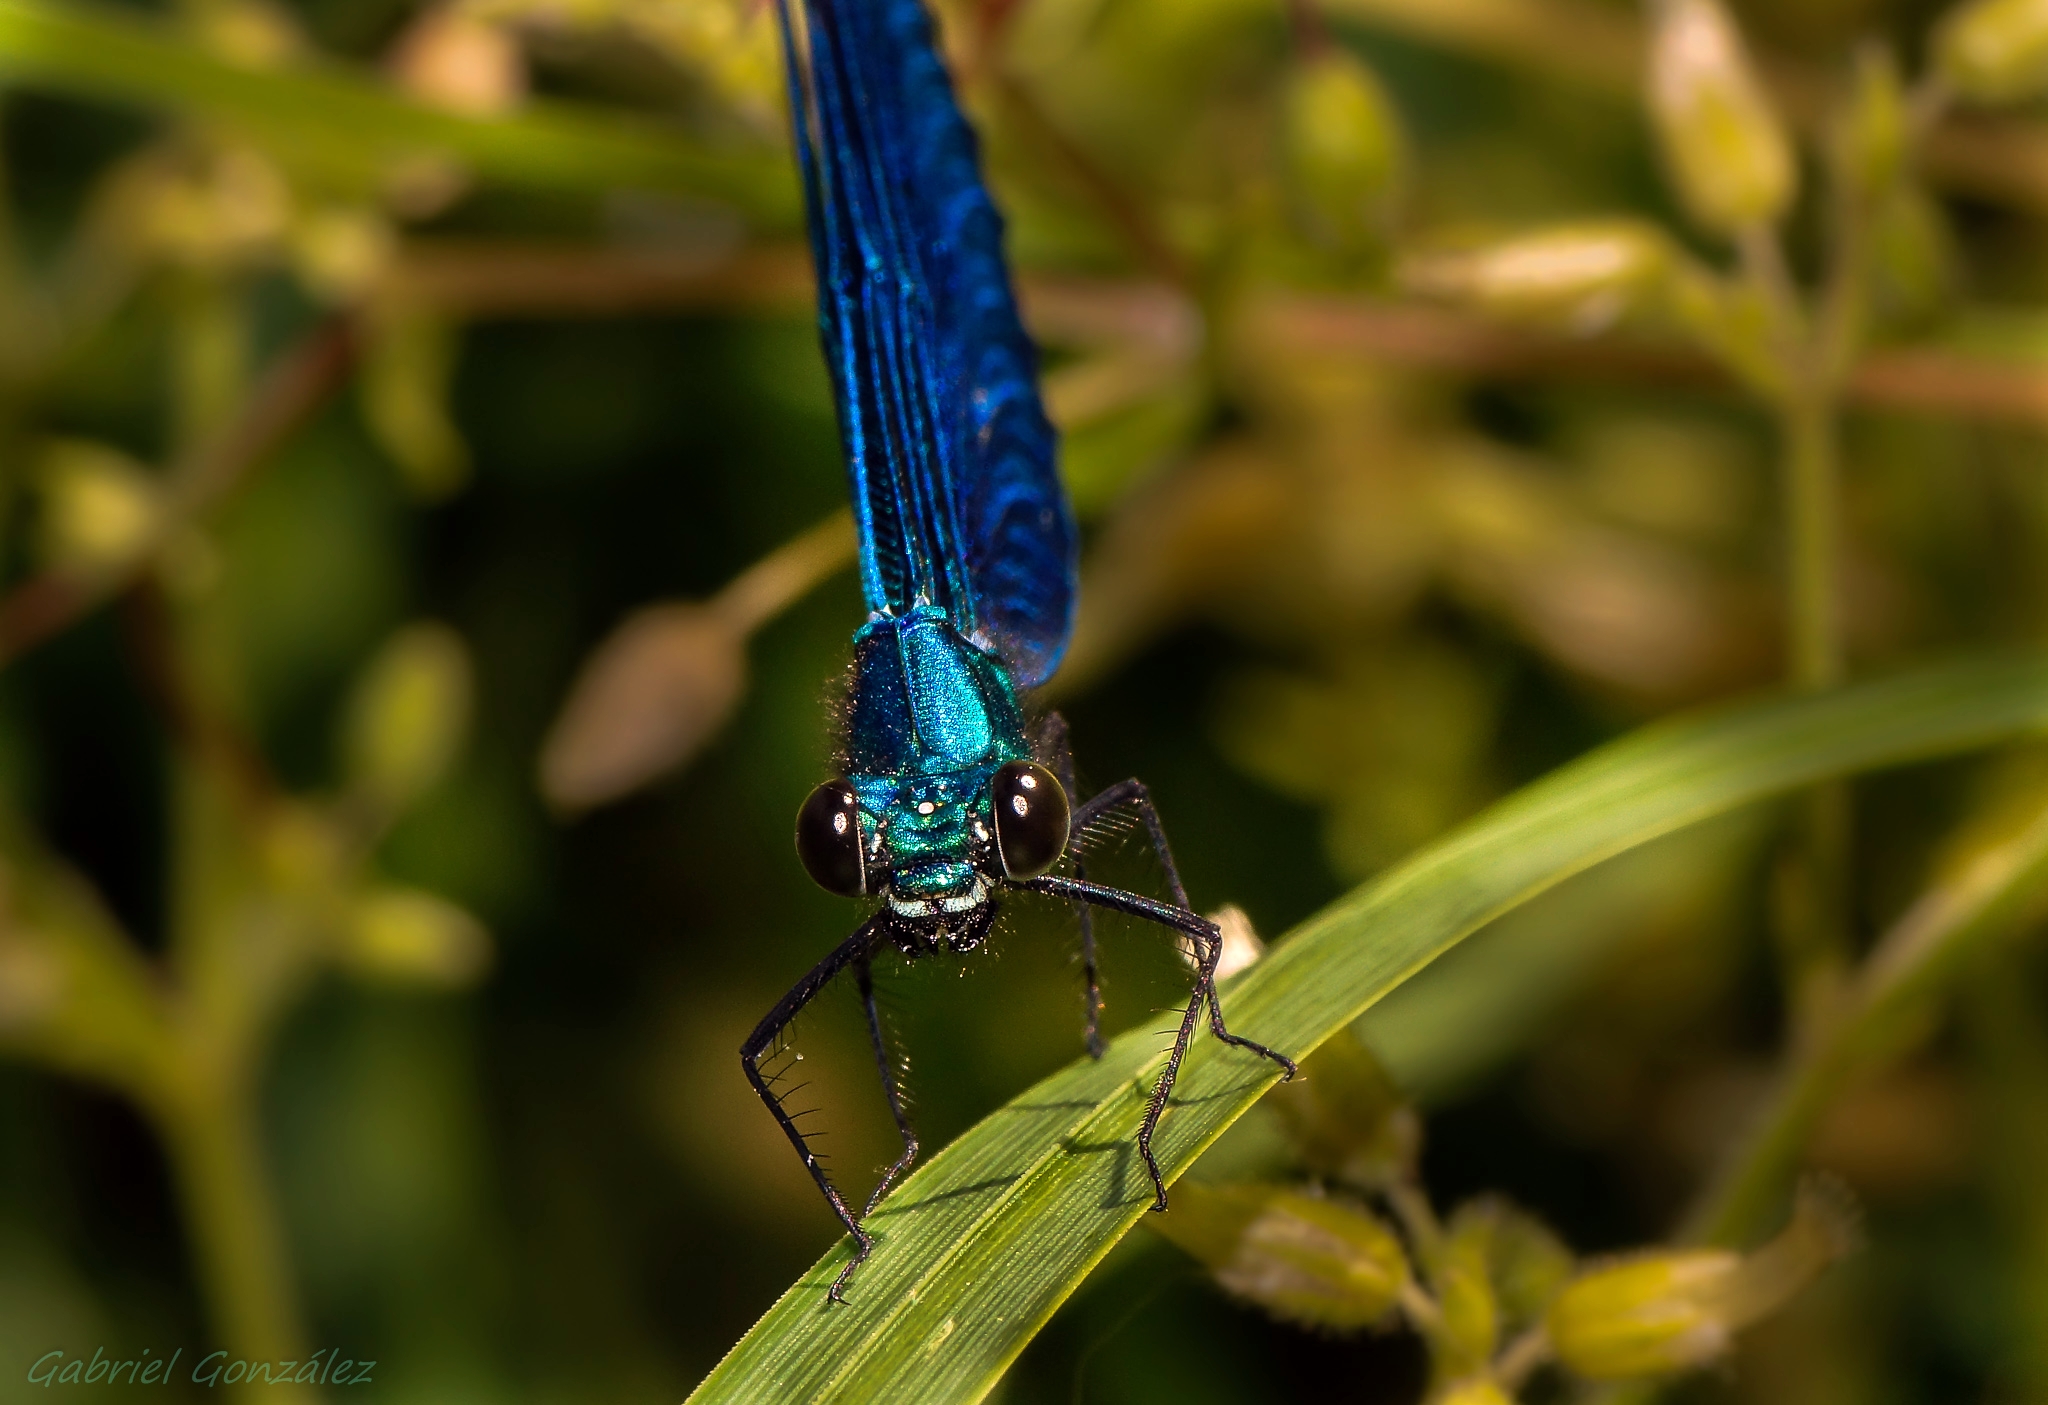
nature, flower, explore, wildlife, green, insect, macro, explorer, flora, fauna, invertebrate, close up, animals, dragonfly, naturaleza, damselfly, ggl1, gaby1, xovesphoto, animales, sonyrx10, rx10, marumi, gphoto, xelodegalicia, marumidhc330, macro photography, arthropod, gabrielcoru a, plant stem, dragonflies and damseflies